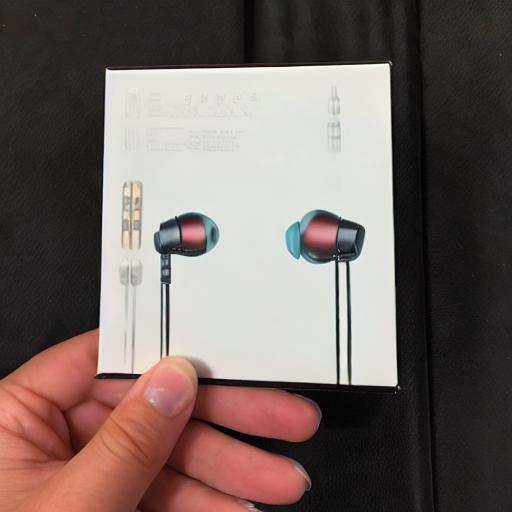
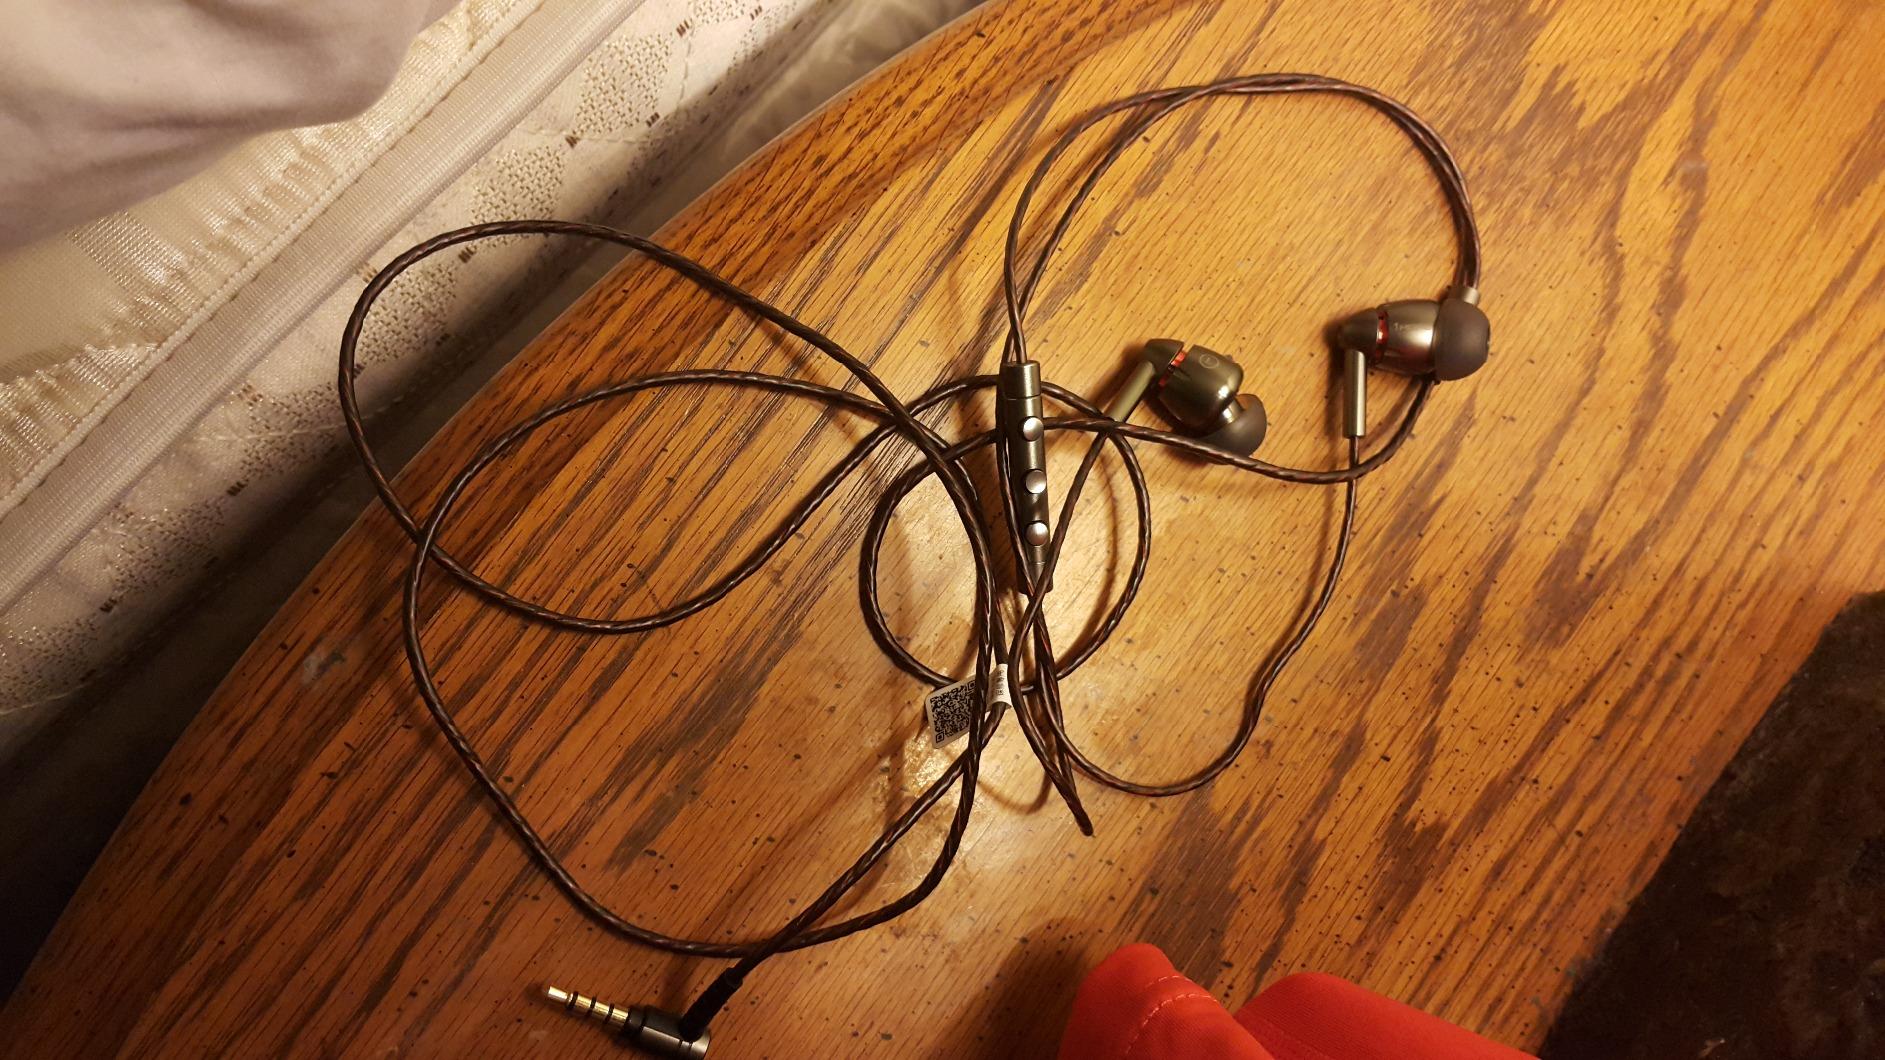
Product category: headphones
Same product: no